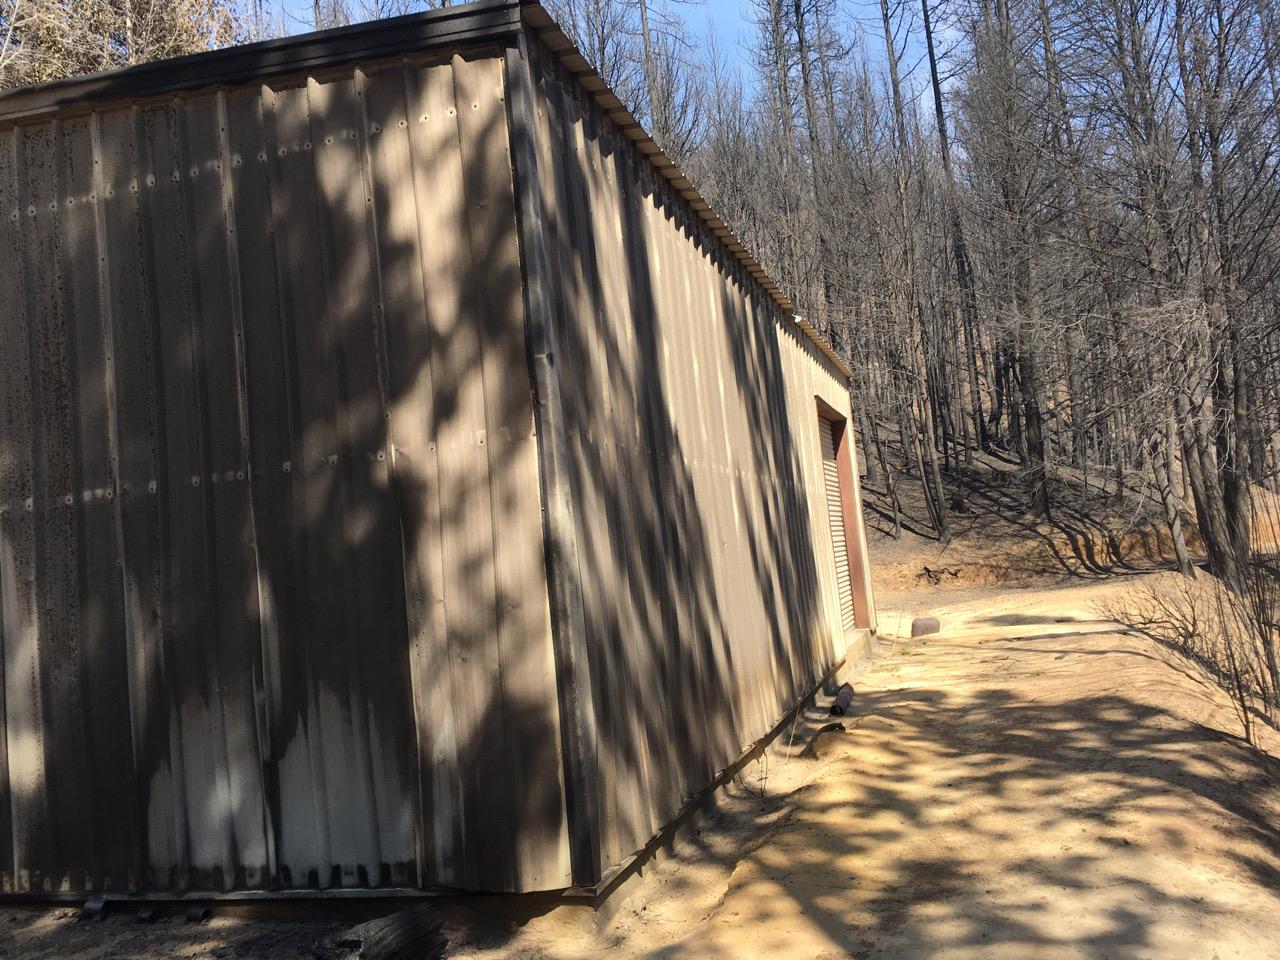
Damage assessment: minor